Northwest Columbus (Ohio)

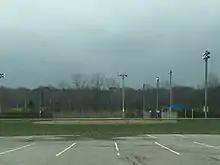
Anheuser-Busch Softball Fields

Linworth is located at the intersection of State Route 161 and Linworth Road It is bordered on the west by Brookside Estates and the Ohio State University Airport, and on the east by State Route 315. The area derived its name from Dublin and Worthington.